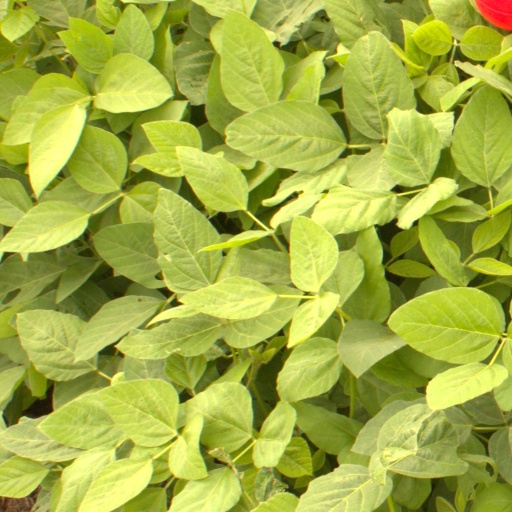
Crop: soybean